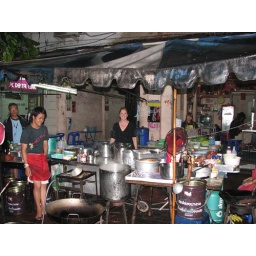
Elaine messing about in the kitchen of the red curry stall/restaurant. Best in Bangkok